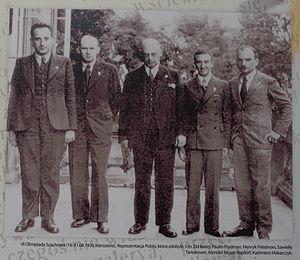
Henryk Friedman est un joueur d'échecs polonais né en 1903 et mort en 1942.
Paulin ou Paulino Frydman est un joueur d'échecs polonais né le 26 mai 1905 à Varsovie et mort le 2 février 1982 à Buenos Aires. Il participa à toutes les olympiades de 1928 à 1939 et remporta onze médailles dont la médaille d'or par équipe lors de l'olympiade d'échecs de 1930 à Hambourg. En septembre 1939, lors de l'olympiade de Buenos Aires, la Pologne fut envahie et Paulin Frydman décida de rester en Argentine. Il reçut le titre de maître international en 1955.